Querétaro

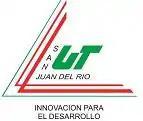
Logo of the Universidad Tecnológico de San Juan del Río

Querétaro has one Pueblo Mágico, San Sebastián Bernal. It is best known as the home of the Peña de Bernal, the third largest monolith in the world after the Rock of Gibraltar and Sugarloaf Mountain in Rio de Janeiro. It was considered sacred by the Chichimeca and dates back to the Jurassic Period more than 100 million years ago. The community was originally occupied by the Otomi. Many colonial structures in the town of sandstone have survived to the present day. It also was a scene of a battle during the French intervention in Mexico . The El Cerrito pyramid is here climbed by those dressed in White for the spring equinox. Today, tourism is an important part of the area’s economy, attracting both those interested in history and those interested in ecotourism activities.